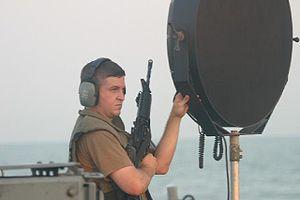
Un canon à son est un dispositif de communication et une arme à énergie dirigée non létale, plus particulièrement un dispositif de harcèlement acoustique, utilisé pour le contrôle de foules. Il se compose d'un dispositif acoustique émettant un son particulièrement audible dans une direction précise, pouvant se révéler désagréable pour ceux qui s'en approchent. Les premiers modèles ont été développés pour les forces armées des États-Unis dans les années 2000 par American Technology Corporation, sous le nom de Long-range Acoustic Device. D'autres entreprises ont rejoint le marché depuis comme HyperSpike.